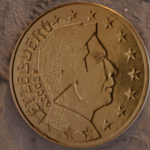
Coin value: 10cents
Country: lu
Edition: standard